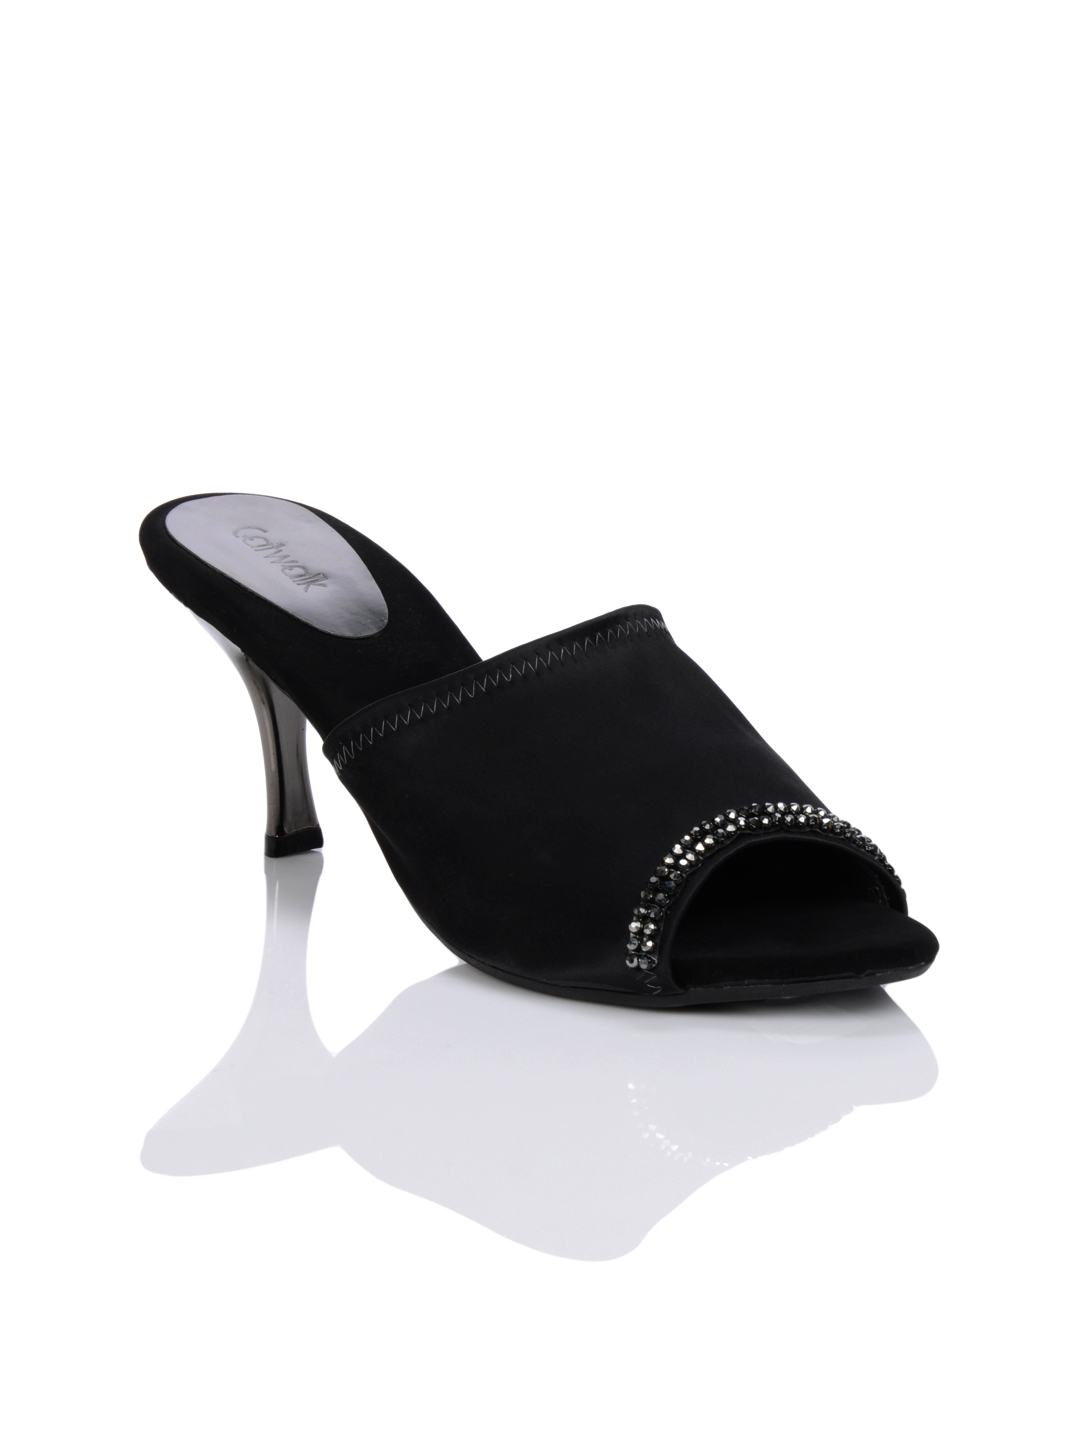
Catwalk Women Black Heels
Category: Footwear / Shoes / Heels
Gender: Women
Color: Black
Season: Winter 2015
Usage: Casual